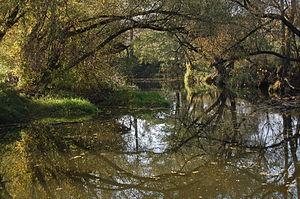
La Thaya est une rivière d'Autriche et de la Tchéquie, et un affluent de la Morava, et donc un sous-affluent du Danube.